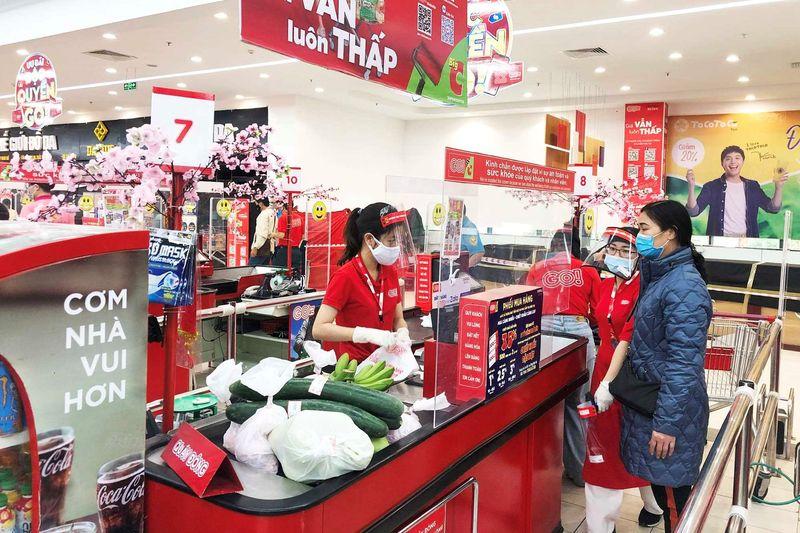
có một cô nhân viên đang đứng bên trong quầy tính tiền